Carole King

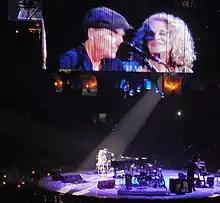
King and James Taylor performing during their 2010 Troubadour Reunion Tour

"Thoroughbred" (1976) was the last studio album King released under the Ode label. In addition to enlisting long-time friends (such as David Crosby, Graham Nash, James Taylor, and Waddy Wachtel), King reunited with ex Gerry Goffin to write four songs for the album. Their partnership continued intermittently. King also did a promotional tour for the album in 1976.